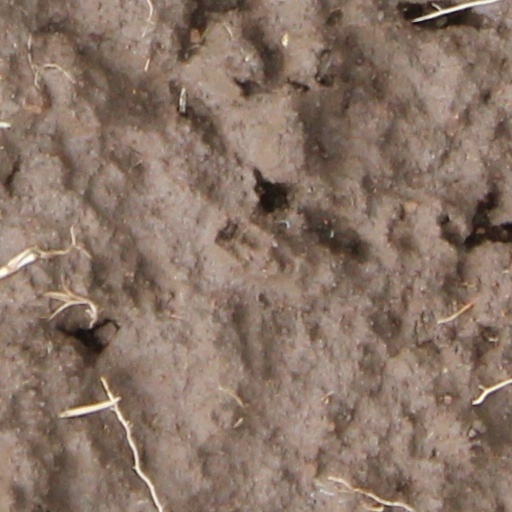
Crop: wheat